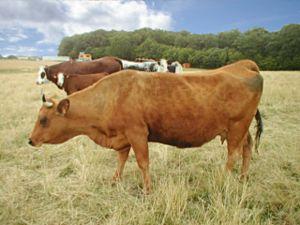
La tome des Bauges est un fromage au lait de vache produit en France. Elle doit son nom au massif des Bauges.
Vache est le nom vernaculaire donné à la femelle du mammifère domestique de l'espèce Bos taurus, un ruminant appartenant à la famille des bovidés, généralement porteur de deux cornes sur le front. Les individus mâles sont appelés taureaux et les jeunes, veaux. Une génisse ou vachette, appelée aussi taure au Québec ou dans le Poitou, est une vache qui n'a pas vêlé. Descendant de plusieurs sous-espèces d'aurochs, les bovins actuels sont élevés pour produire du lait et de la viande, ou comme animaux de trait. En Inde, la vache est un animal sacré. Le mot vache vient du latin vacca, de même sens.